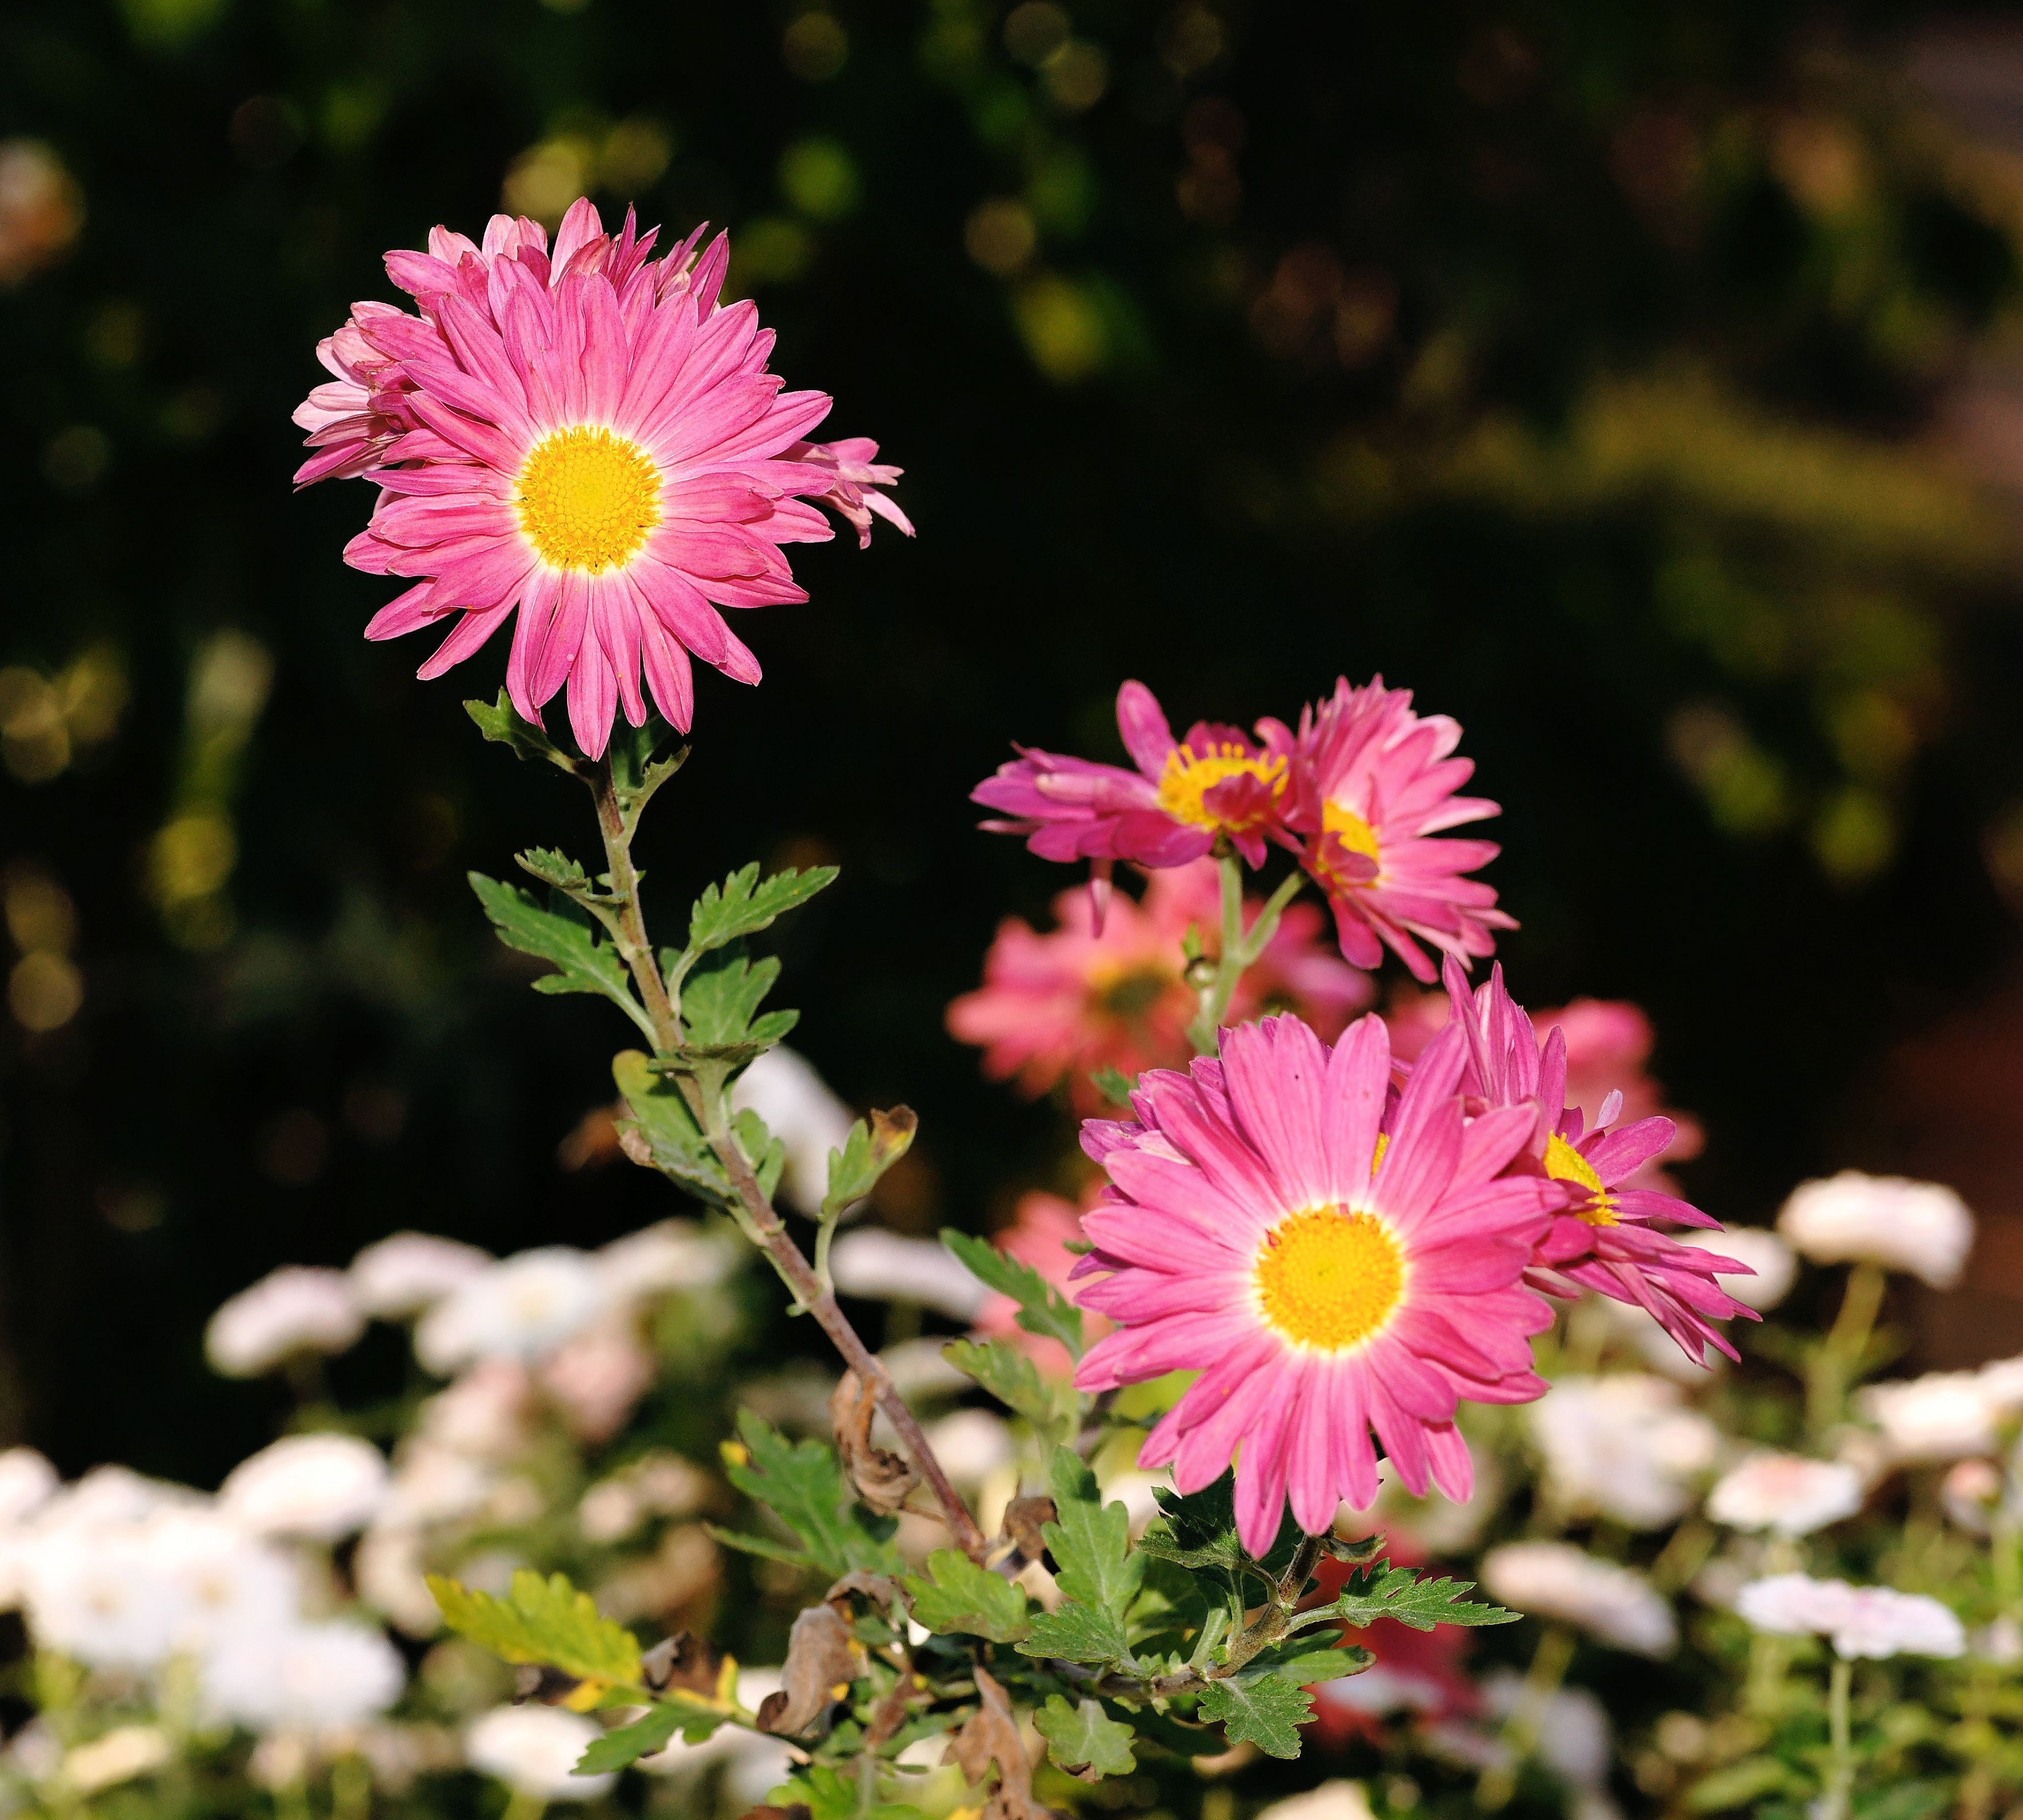
blossom, plant, flower, purple, petal, daisy, autumn, botany, garden, flora, wildflower, flowers, aster, floristry, macro photography, asters, flowering plant, daisy family, winter time, annual plant, land plant, marguerite daisy, garden cosmos